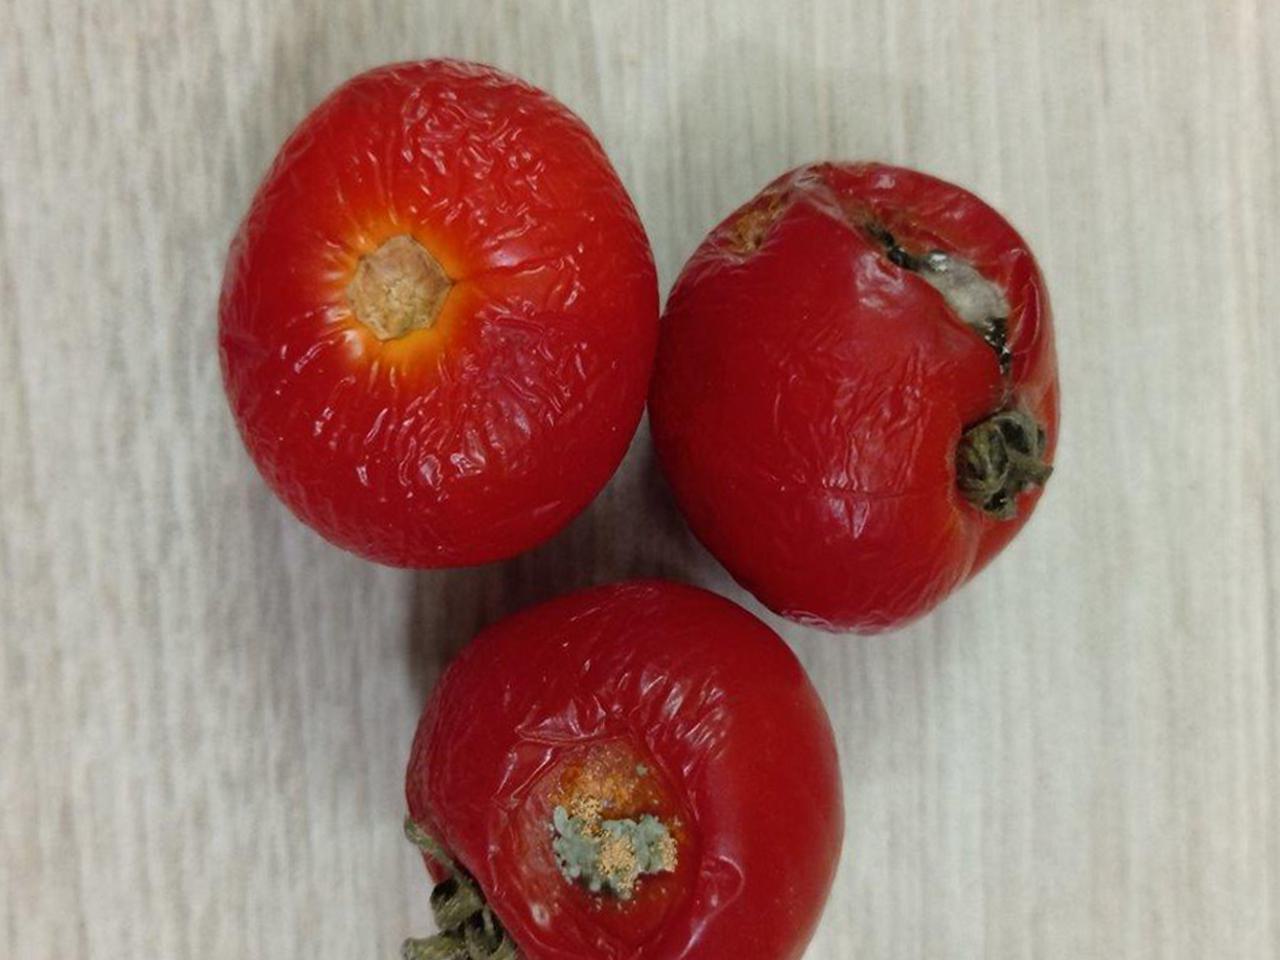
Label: Rotten